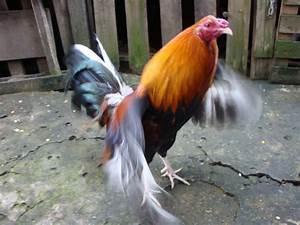
chicken